Drammens Elektriske Bane

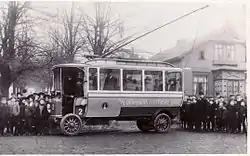
mini

Drammens Elektriske Bane (lit: Drammens Electric Rail) was a Norwegian company that operated the Drammen trolleybus between December 15, 1909 and April 30, 1916. The company was started by M. Magnus, Otto Aubert and Olaf Berger in 1908 and built the initial 7.7 km of trolleybus line in Drammen with a capital of NOK 140,000. The company had good economy until World War I when the company ran into great economic problems. They initially tried to solve the problem by increasing the ticket price from 10 øre to 15 øre and a 25% discount on electricity from the municipality, but could not meet their obligations. The remains of the company were taken over by A/S Trikken.